Uncharted Live Action Fan Film

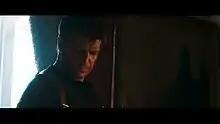
Thumbnail of the short film

The Uncharted Live Action Fan Film is a 2018 action-adventure short film based on the "Uncharted" video game series by Naughty Dog. Directed by Allan Ungar and co-written by Ungar and Jesse Wheeler, it was released on YouTube on July 16, 2018, and stars Nathan Fillion, Stephen Lang, Geno Segers, Mircea Monroe, and Ernie Reyes Jr.